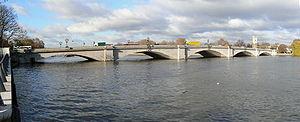
Putney Bridge est un pont de la ville de Londres traversant la Tamise, reliant Putney sur la rive sud à Fulham sur la rive nord. Il est situé entre les ponts de Hammersmith et de Wandsworth.